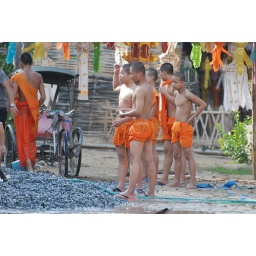
Some monk boys fooling around with water in Chiang Mai ... enjoy